Mancos Shale

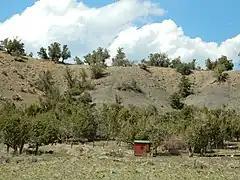
Mancos Shale at its type location just north of Mancos, Colorado

The Mancos Shale or Mancos Group is a Late Cretaceous (Upper Cretaceous) geologic formation of the Western United States.